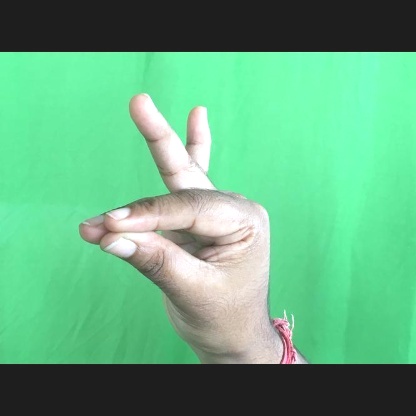
Mudra: Katakamukha